Mario Fehr

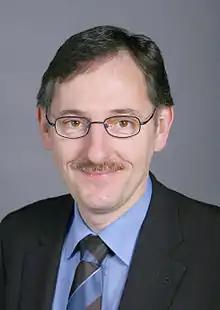

Mario Fehr (born 13 September 1958) is a Swiss politician. He has been Head of the Department of Security since 2011, and was President of the Government Council in 2016/2017. He is known according to "Le Temps" for his outspokenness and independent thinking.